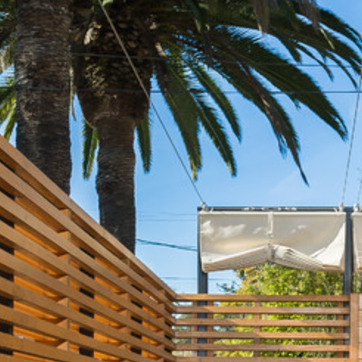
Material: sky